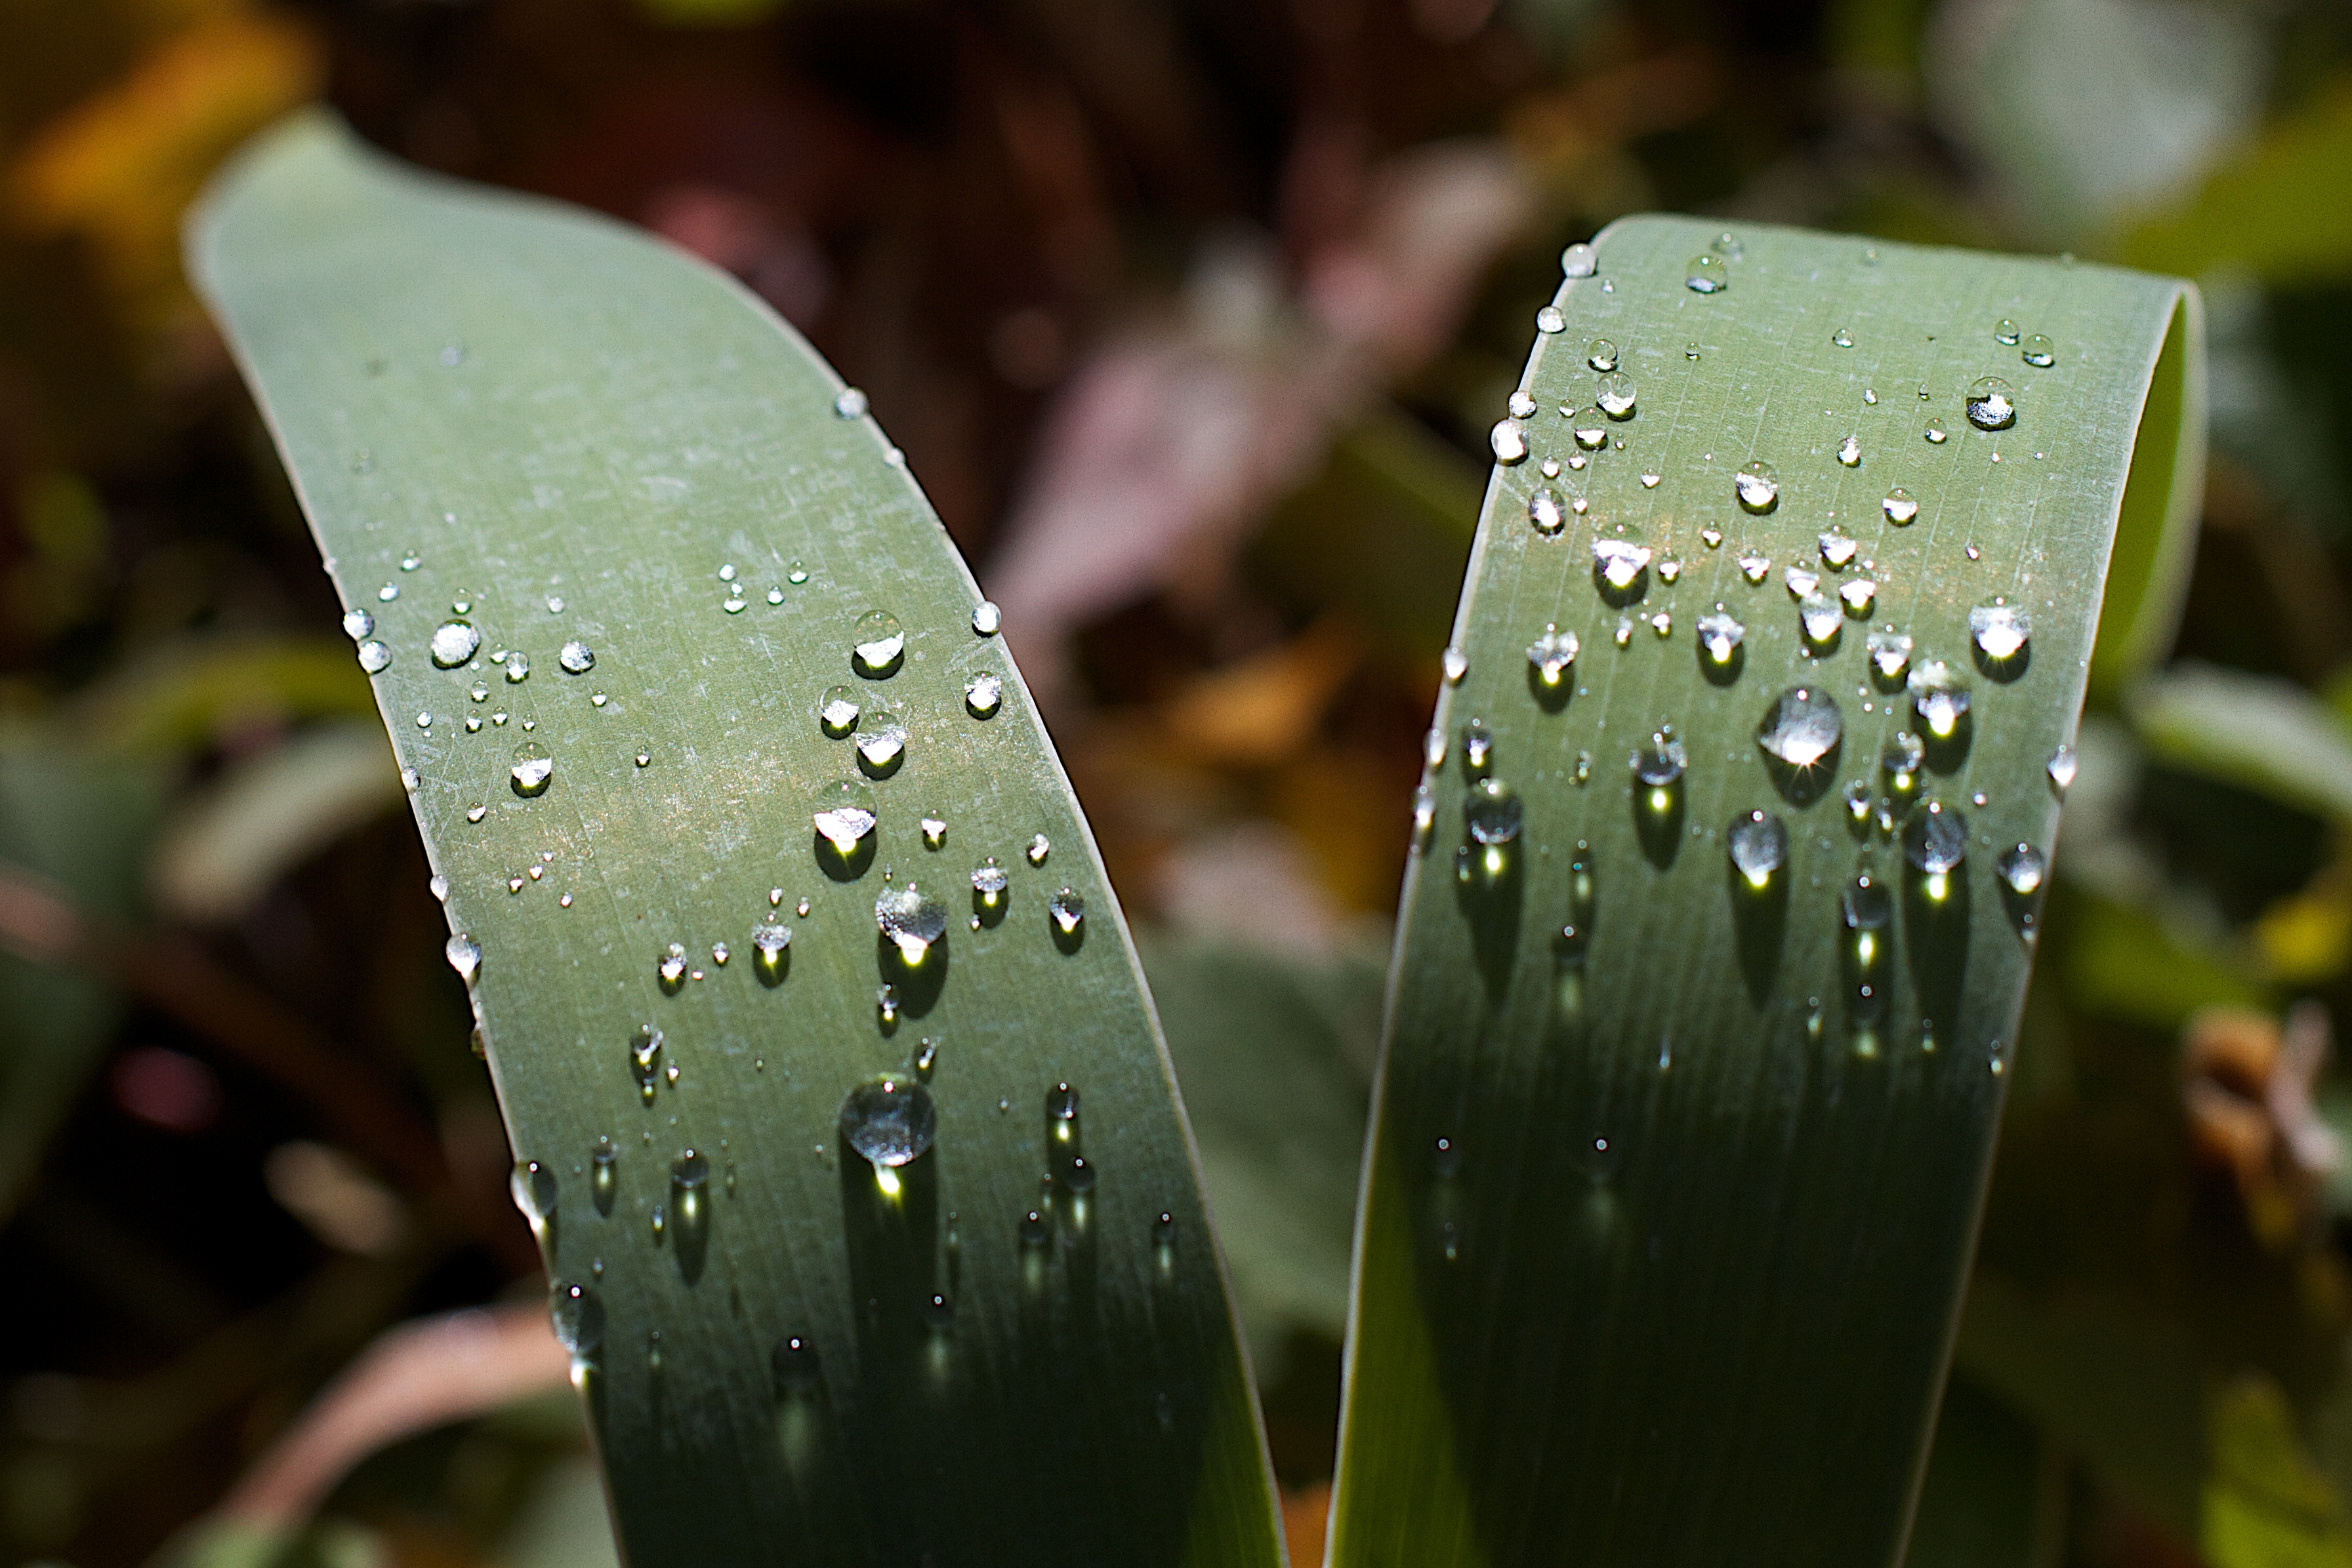
water, nature, grass, dew, plant, photography, leaf, flower, green, botany, flora, close up, moisture, macro photography, plant stem